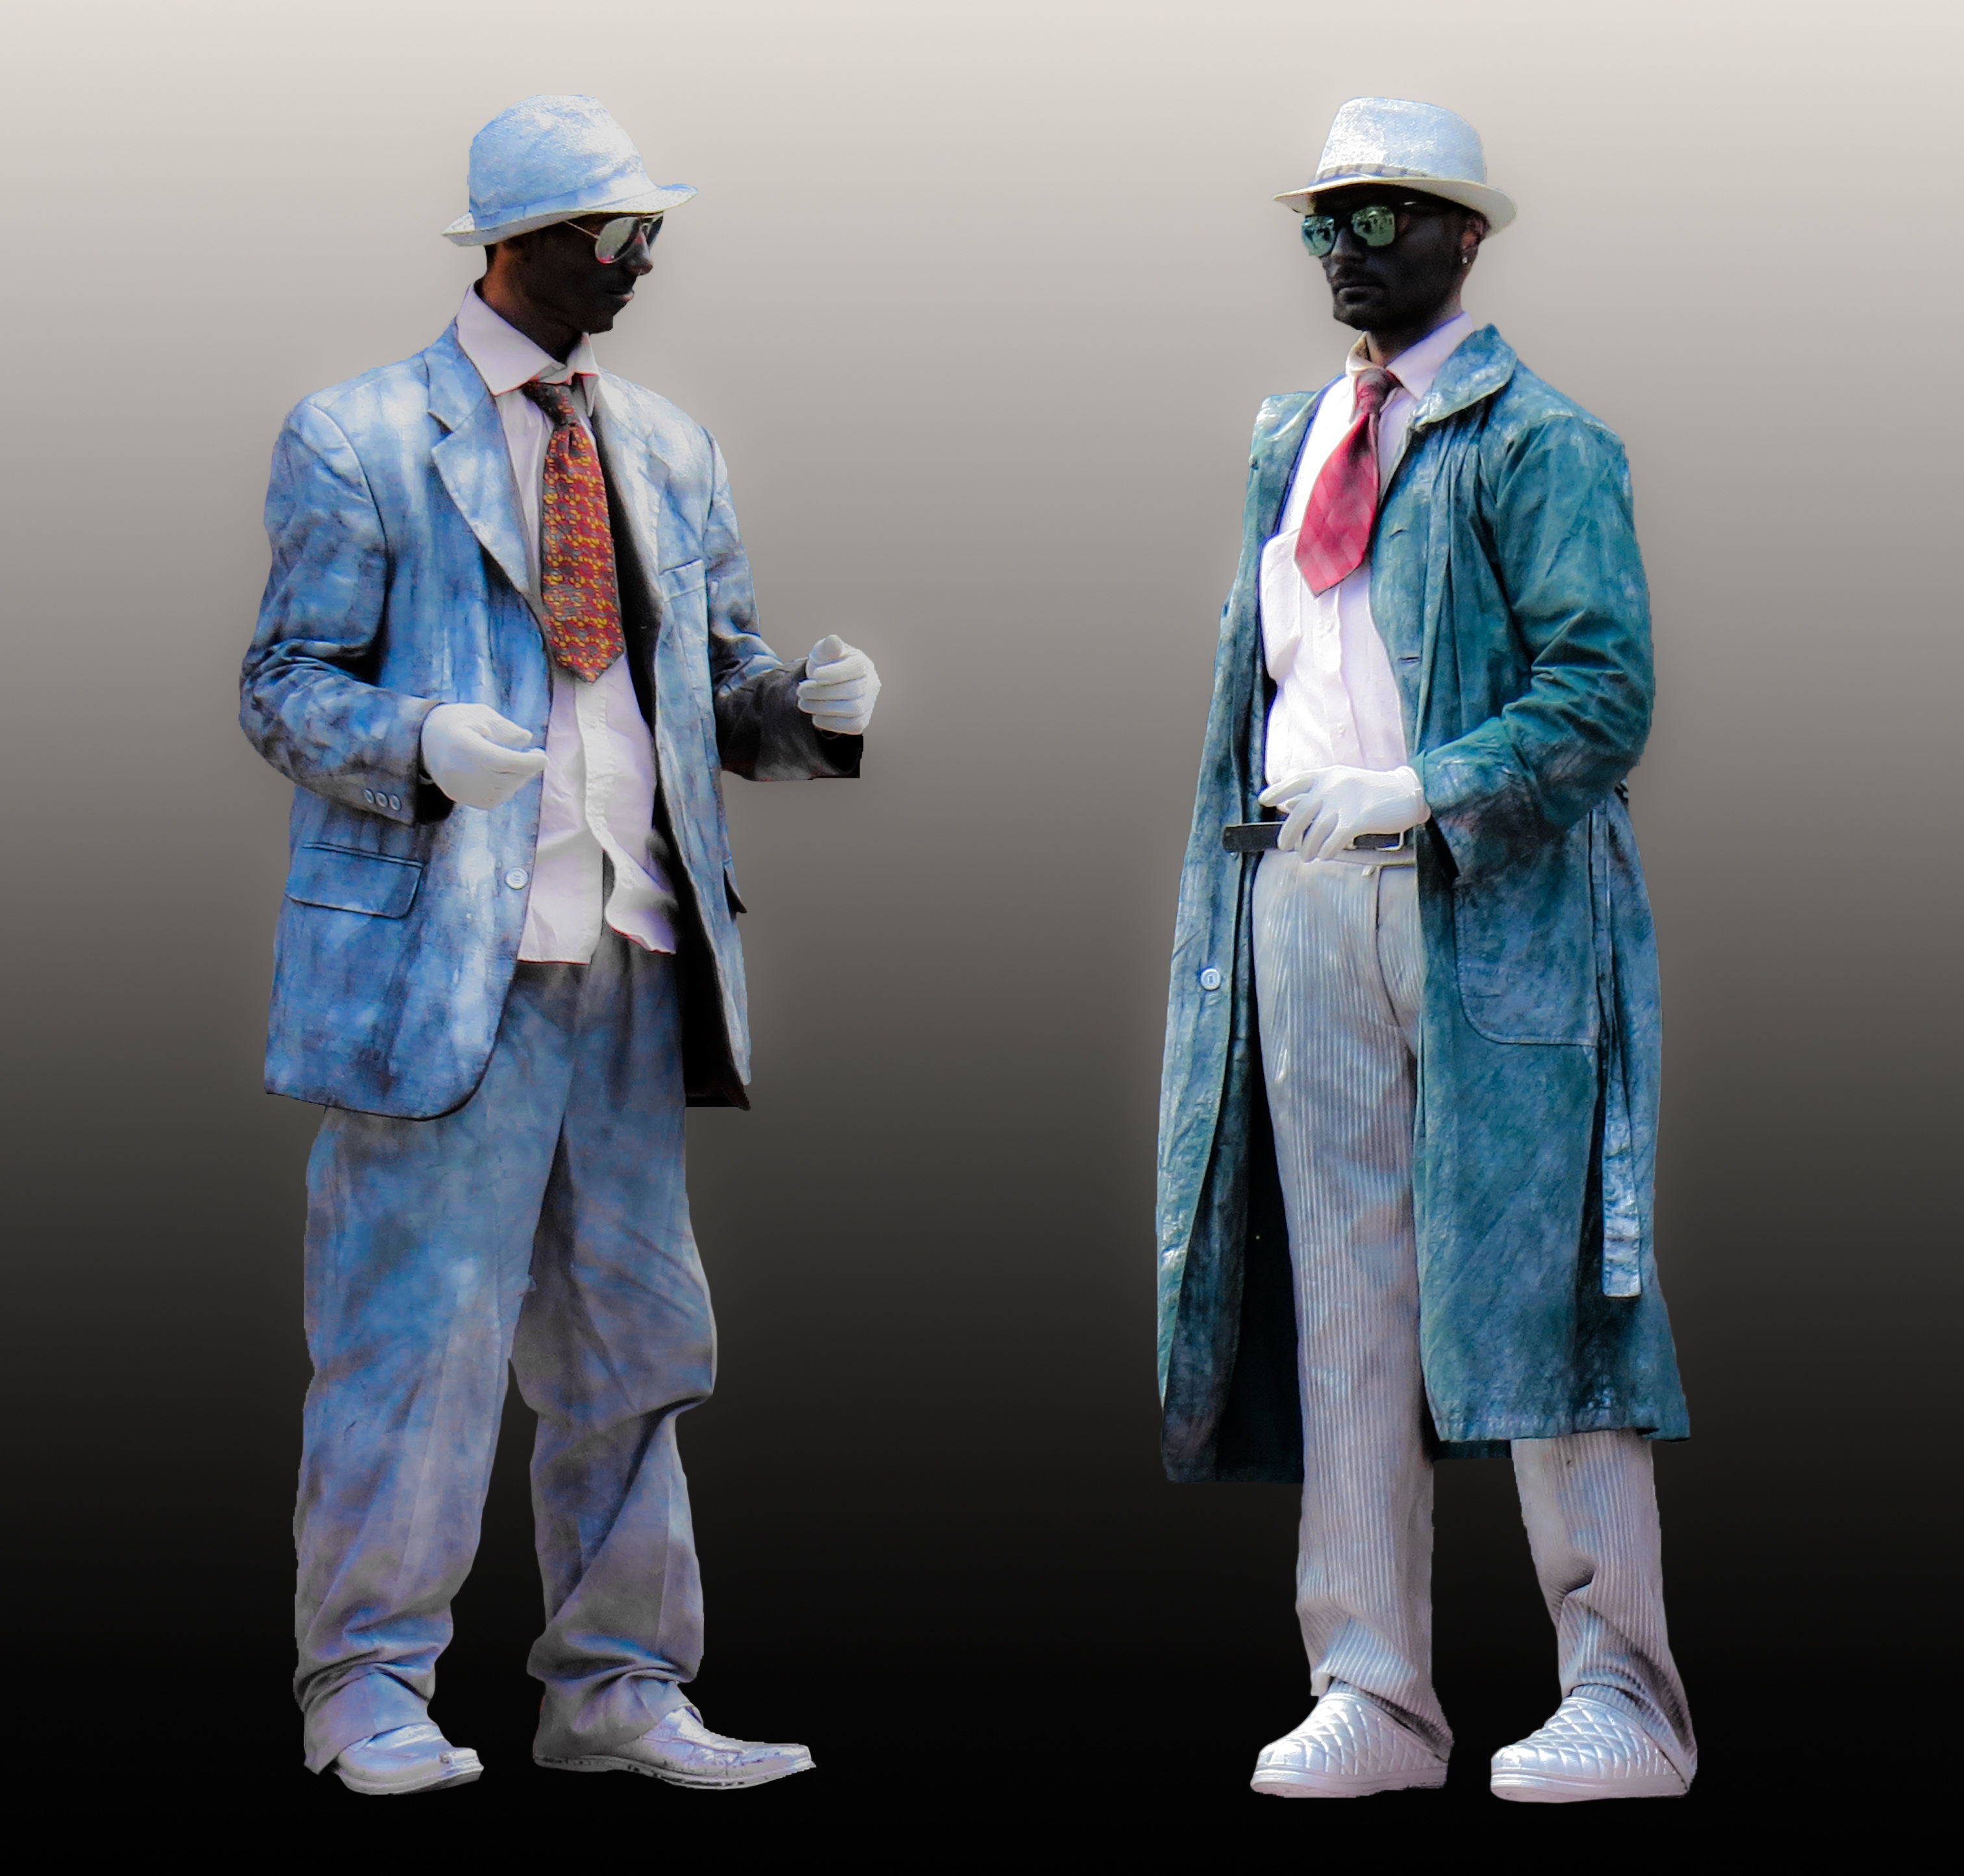
man, show, tie, hat, clothing, toy, outerwear, dressed up, art, mask, cap, figurine, action figure, costume, artists, performing arts, street artists, mimic, gestures, pantomime